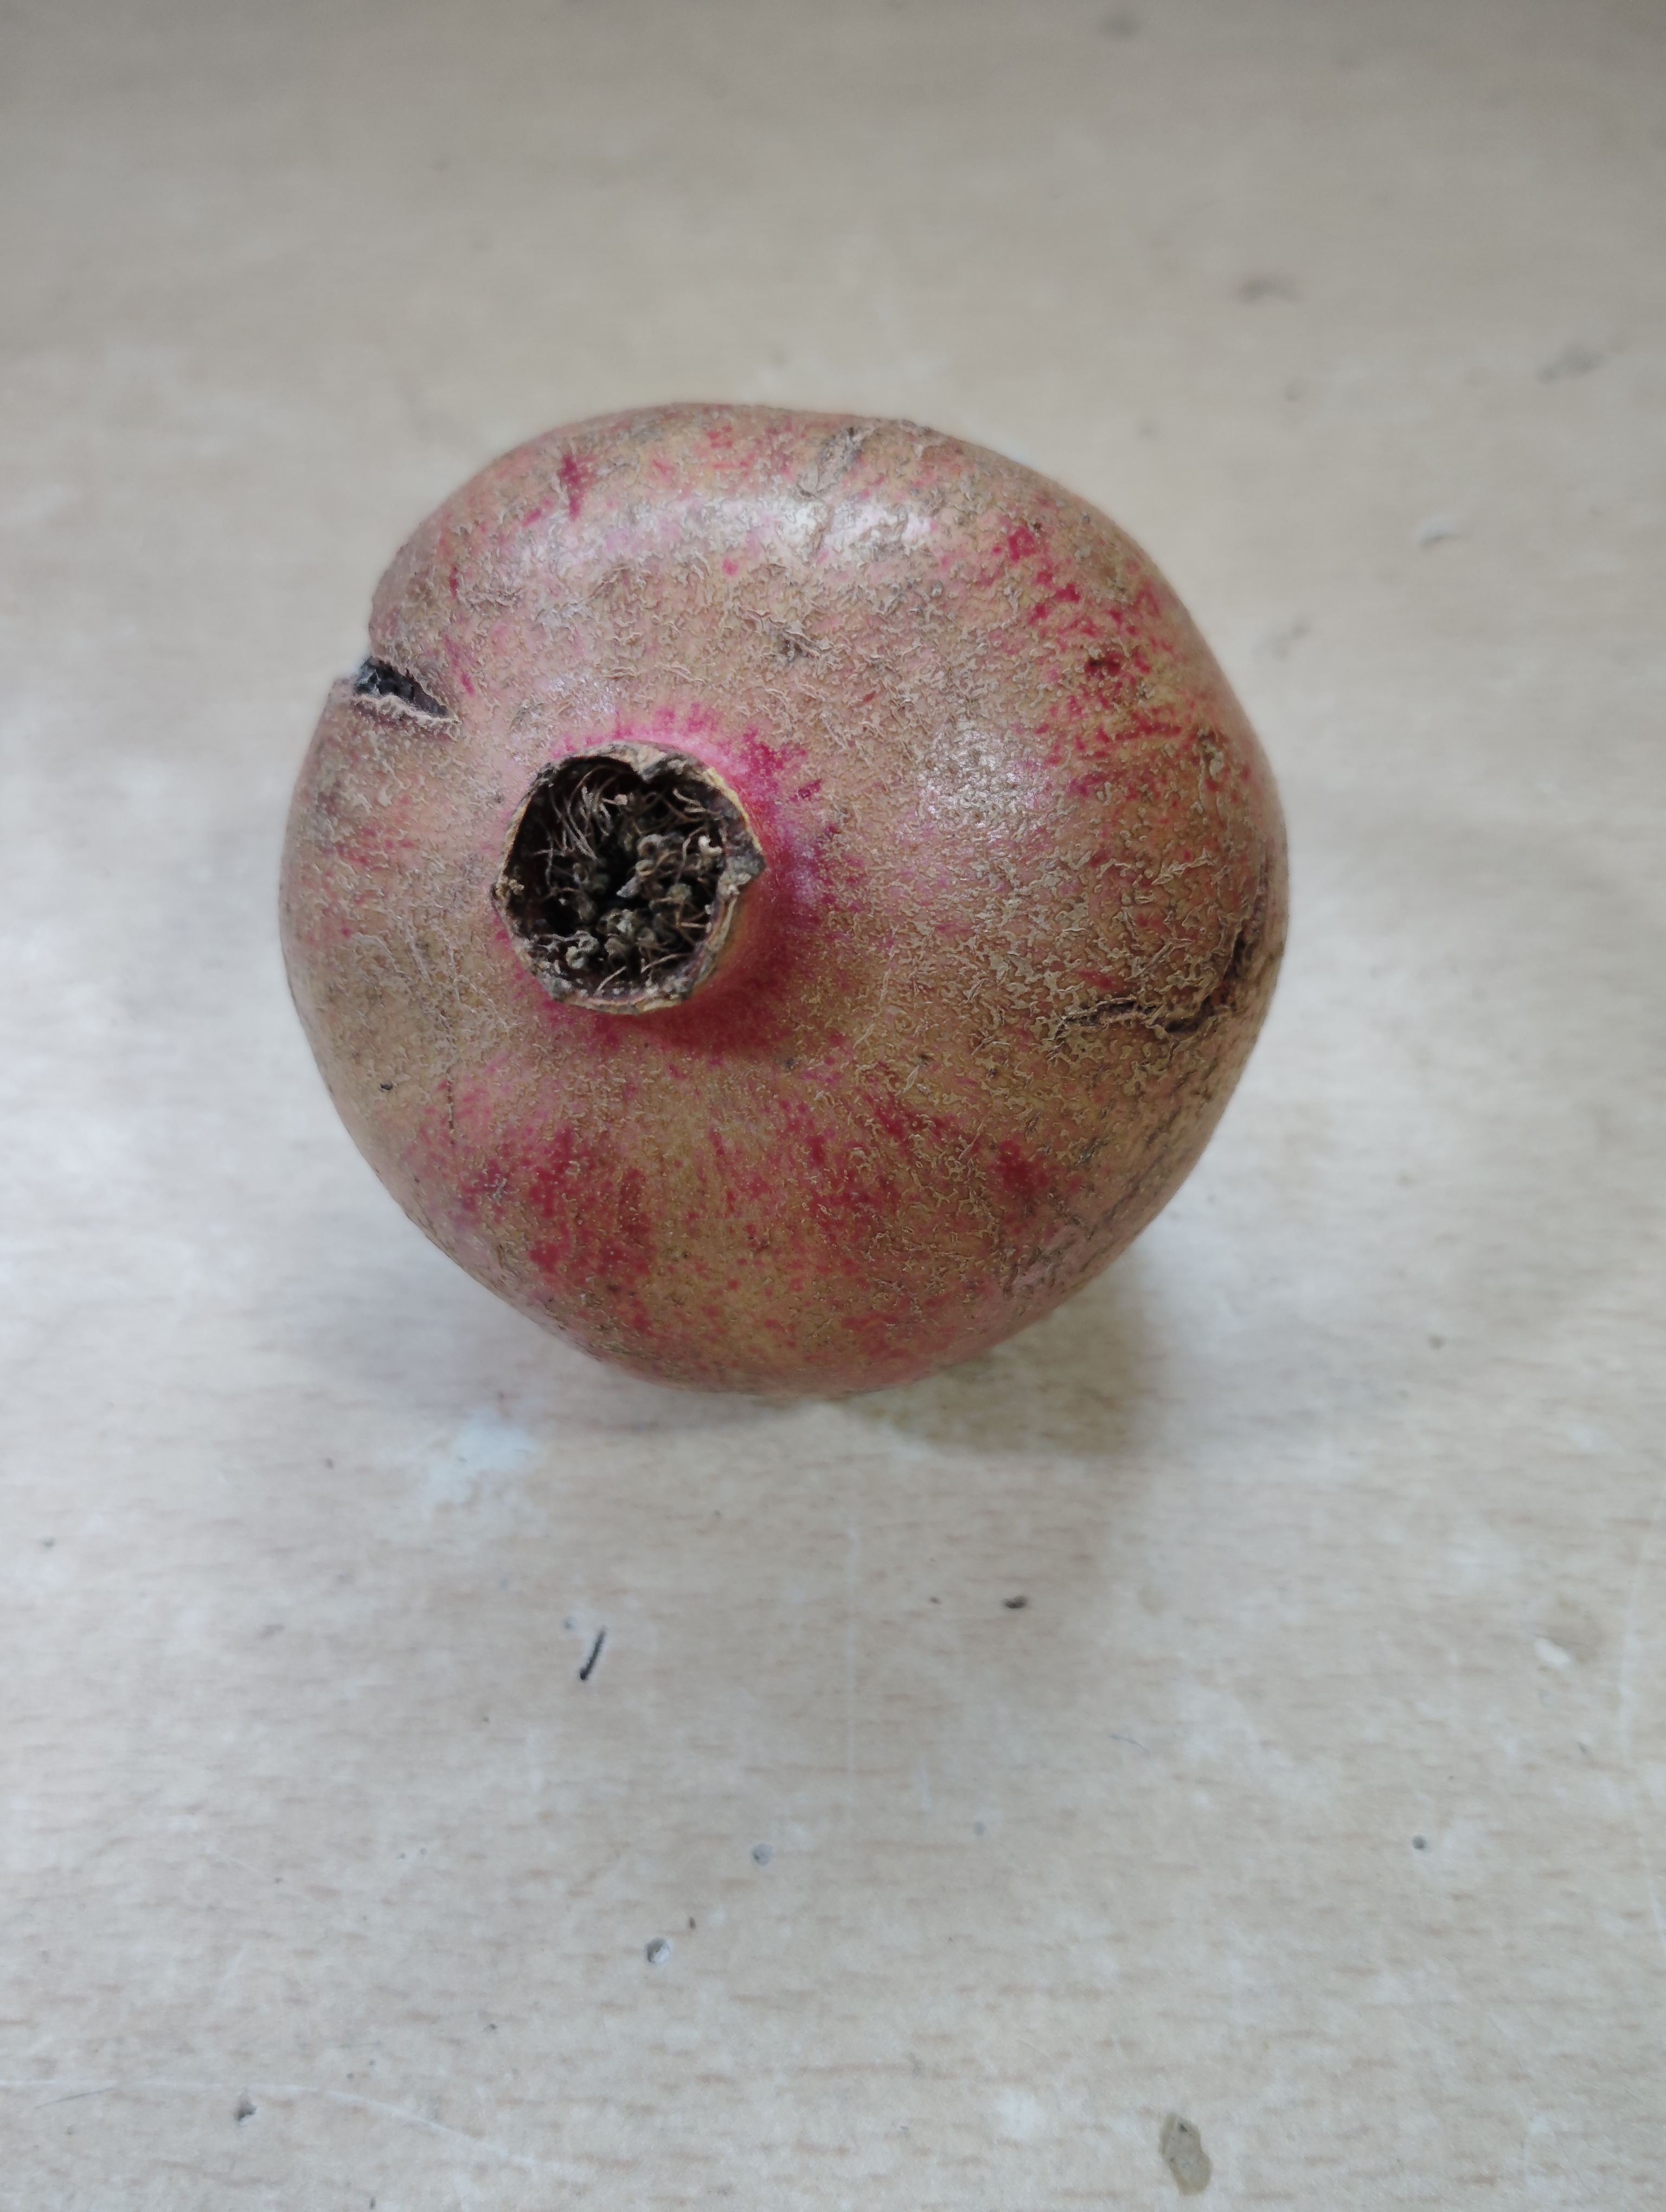
Label: Minor Defect